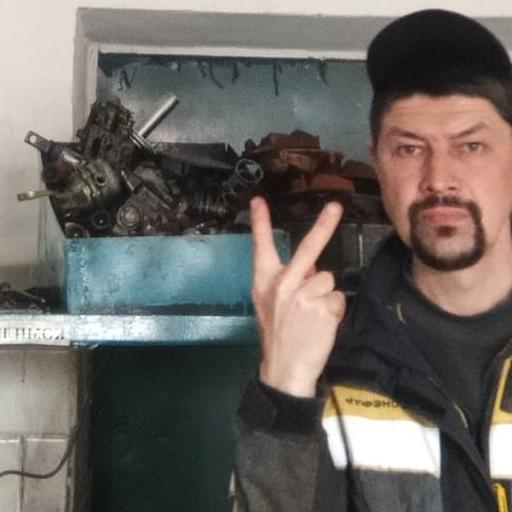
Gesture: peace_inverted